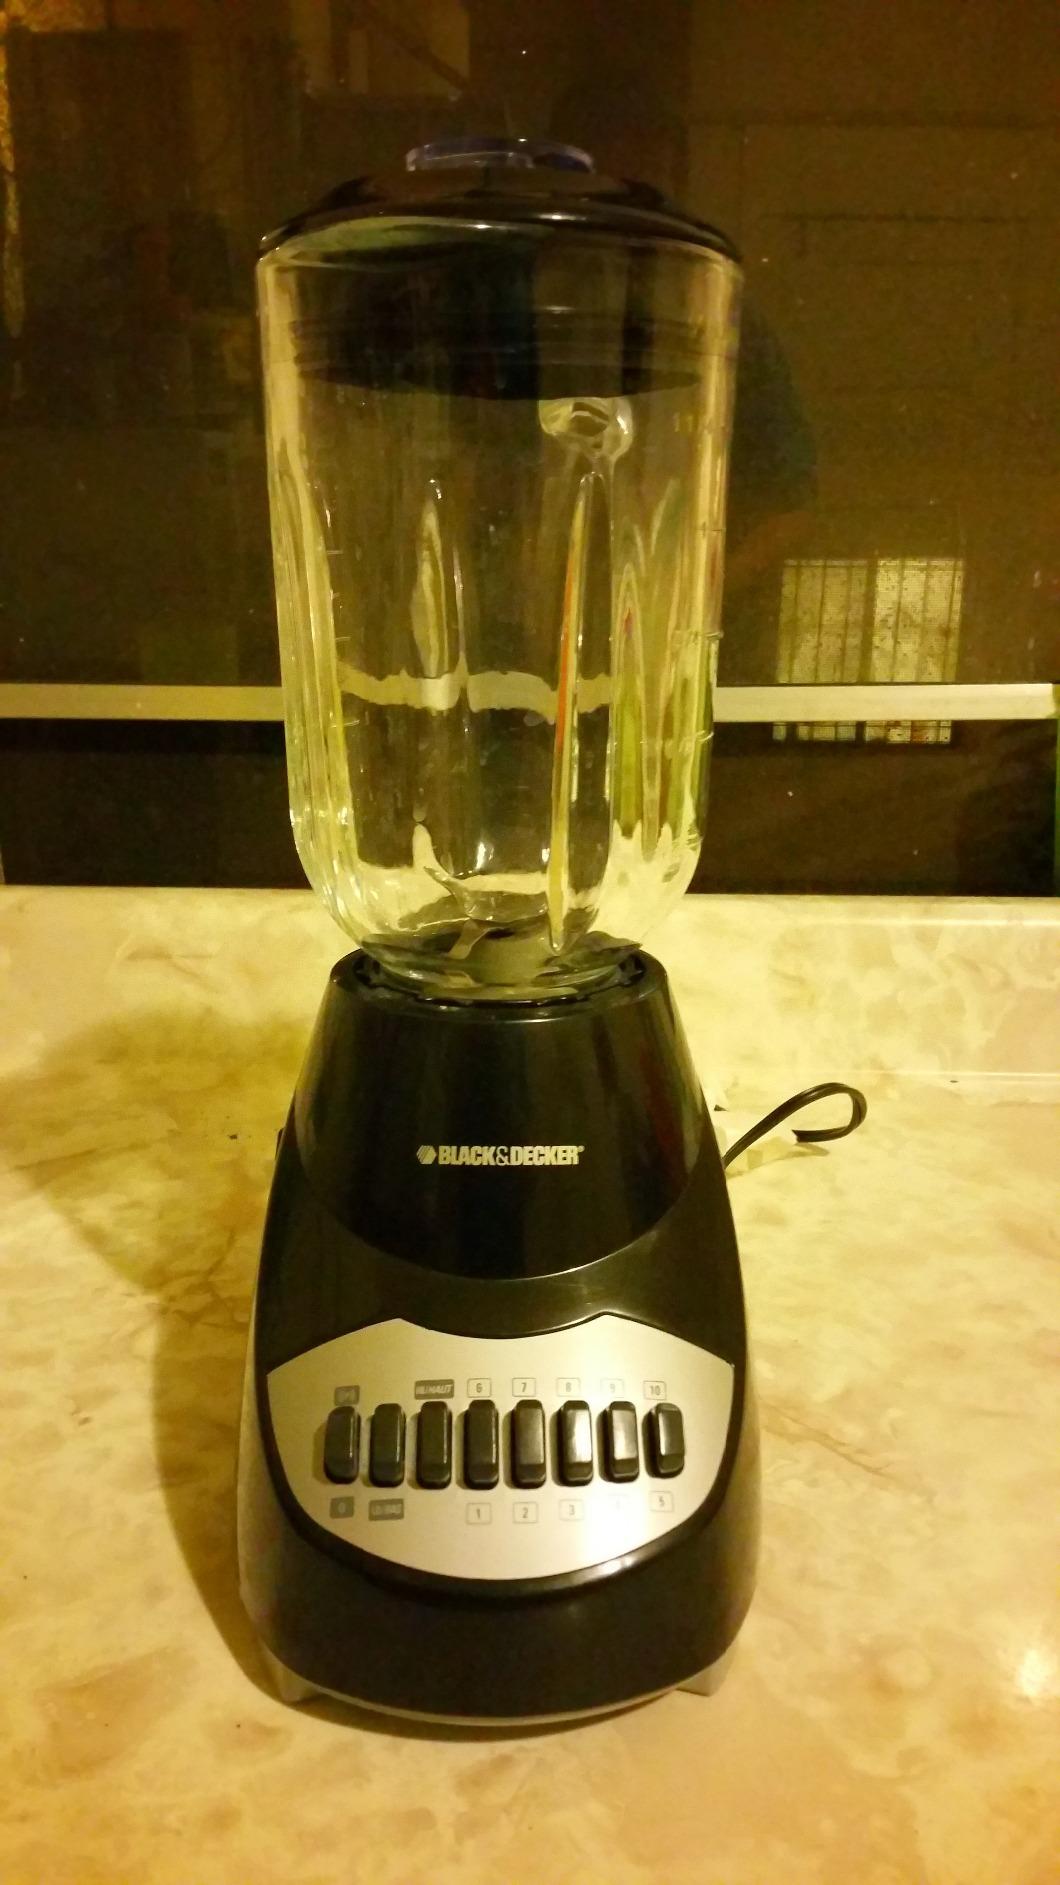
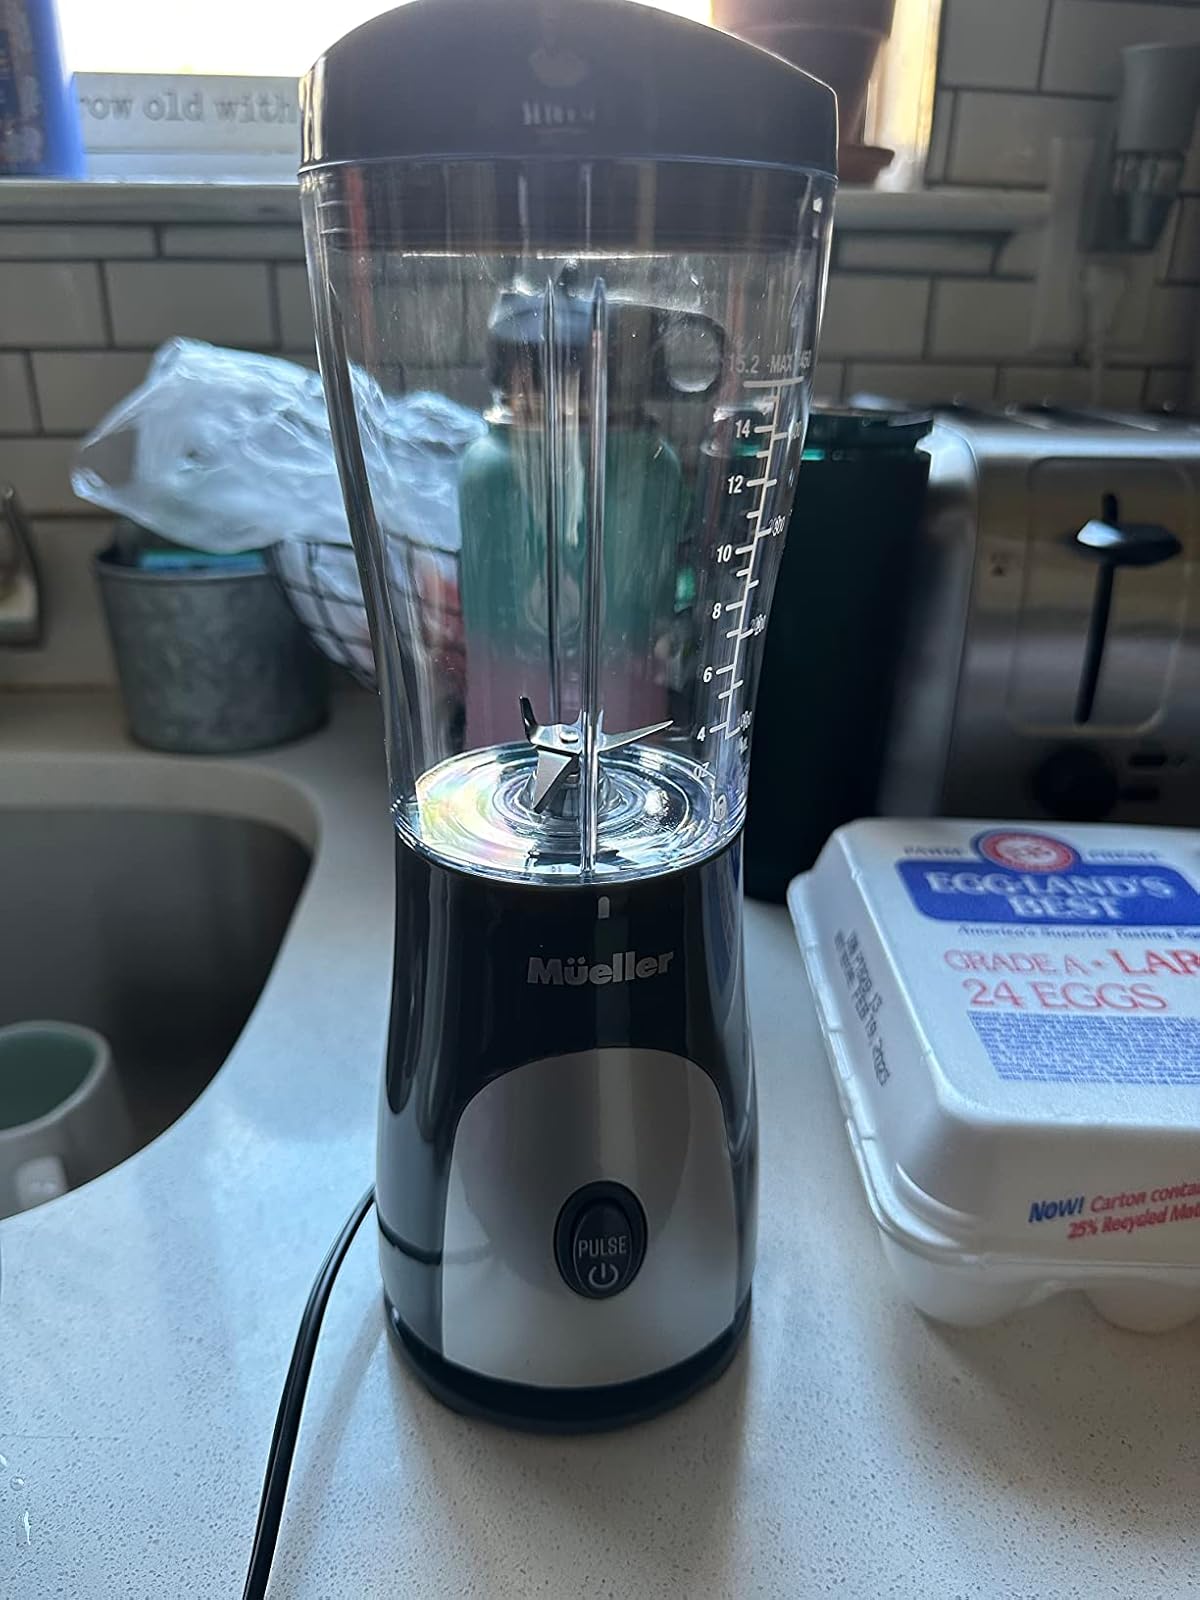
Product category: items_blender
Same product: no